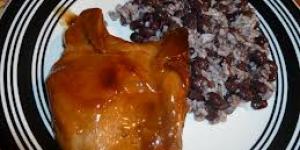
chuletas de cerdo a la pepsi cola